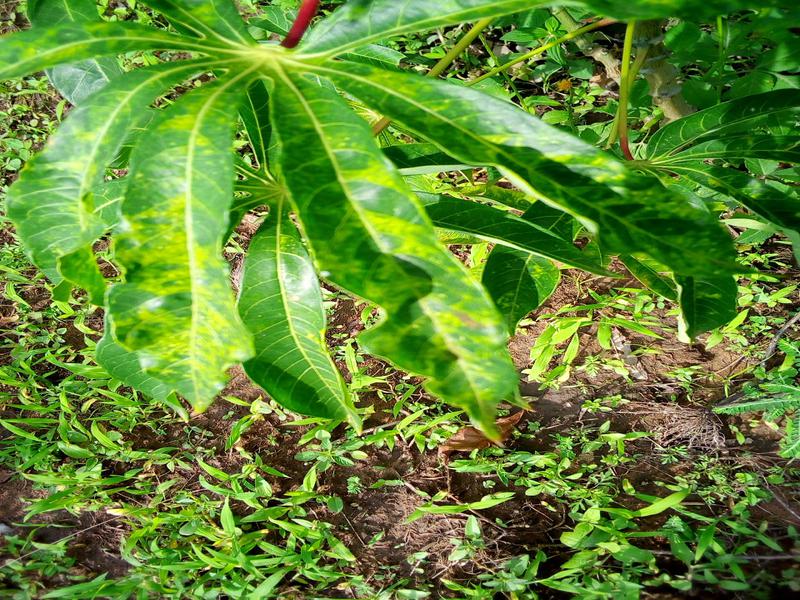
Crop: cassava
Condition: mosaic_disease